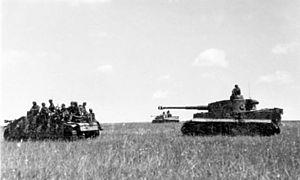
Walter Model est un Generalfeldmarschall allemand de la Seconde Guerre mondiale, né le 24 janvier 1891 à Genthin et mort par suicide le 21 avril 1945 dans les bois près de Ratingen.